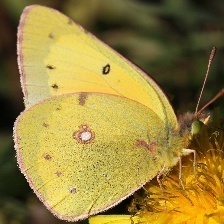
Species: CLOUDED SULPHUR
Butterfly family (ImageNet category): sulphur_butterfly